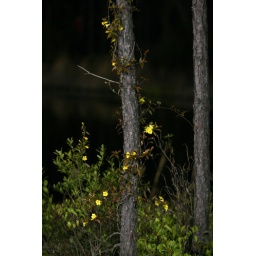
yellow jessamine on a tree near the BHS tennis courts